BVG Class E

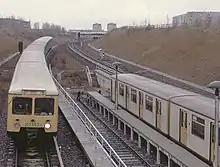
102 052 (left), 1991

Construction began for the extension of Line E from Friedrichsfelde to Tierpark, to serve the Tierpark zoo there. To increase the capacity for the extension, the BVB had to get 4 trains from the DR Class 275. These trains were converted between 9 September 1972 and 25 January 1973.